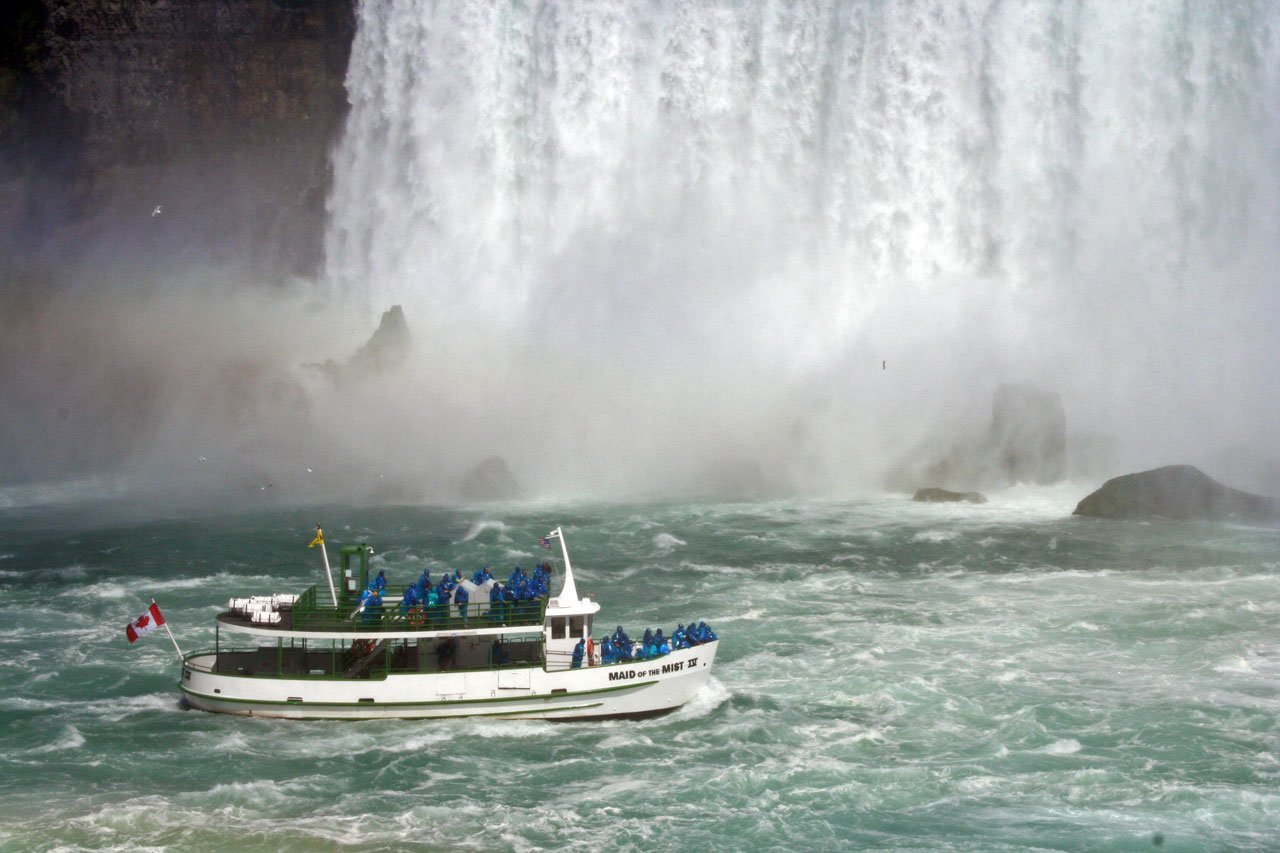
sea, water, mist, boat, wave, vehicle, rapid, body of water, tour, boating, falls, niagara, maid, water feature, wind wave